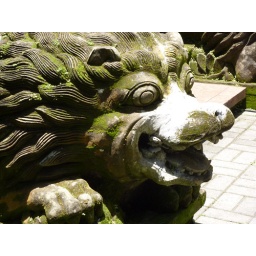
Moss covered lion head in volcanic stone